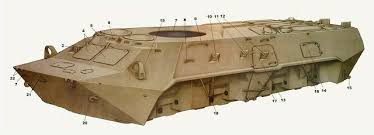
Label: BTR-80